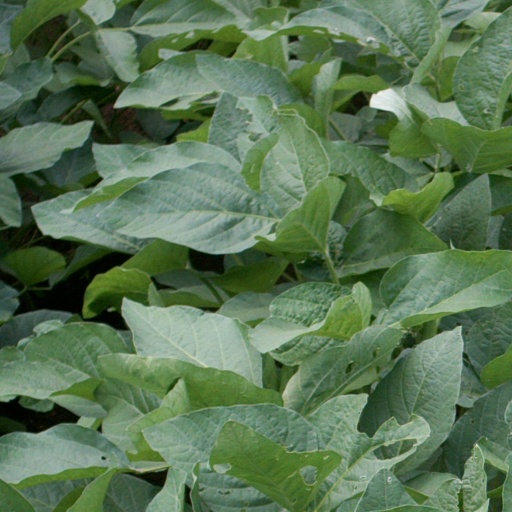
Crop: soybean